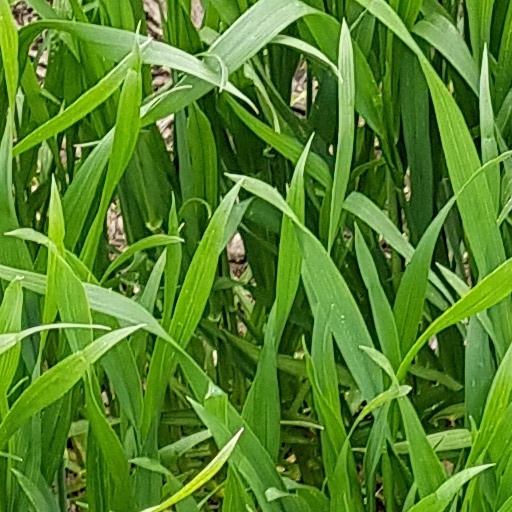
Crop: wheat